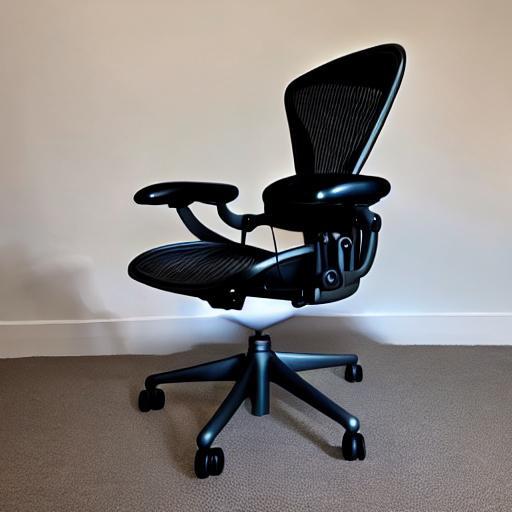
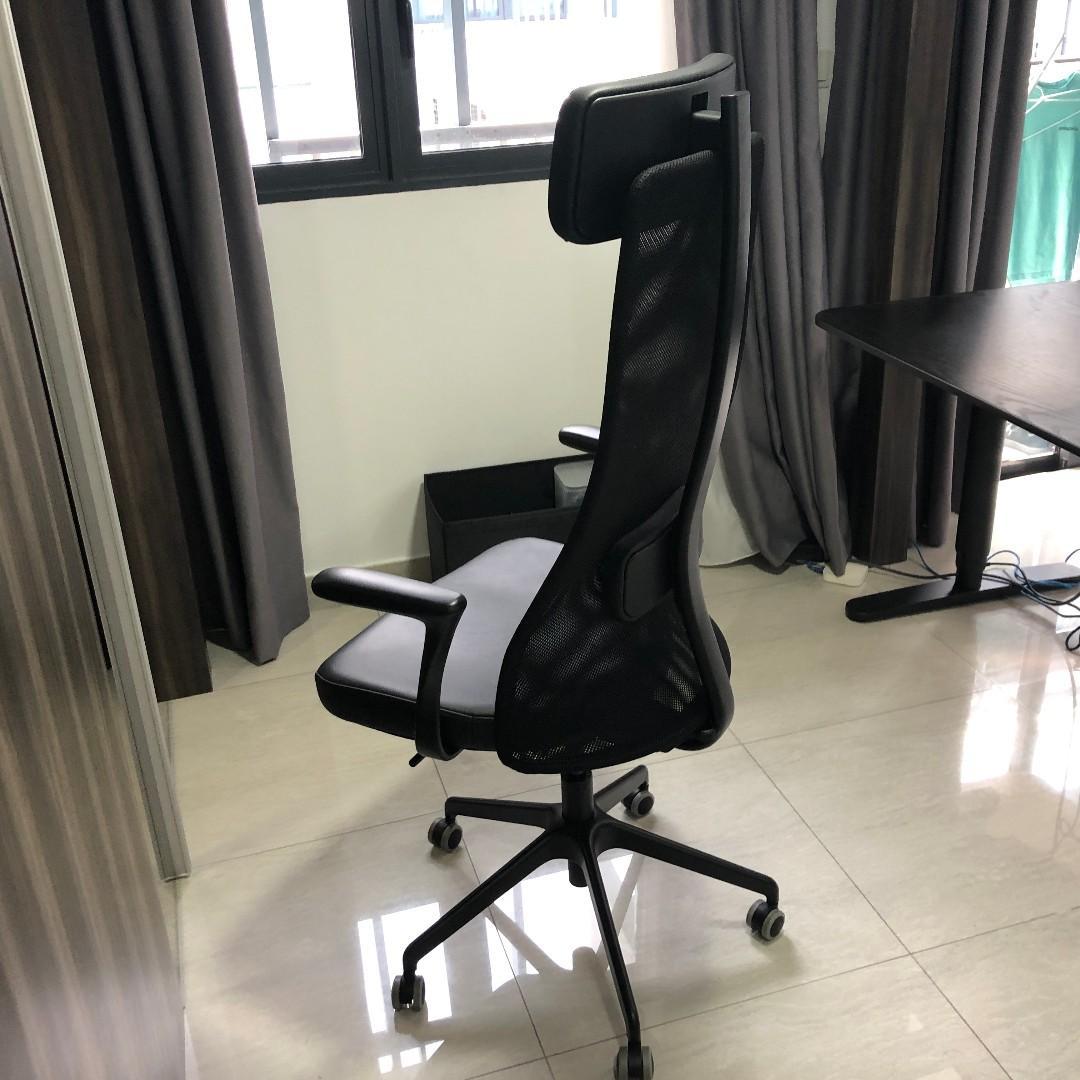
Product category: items_chair
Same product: no